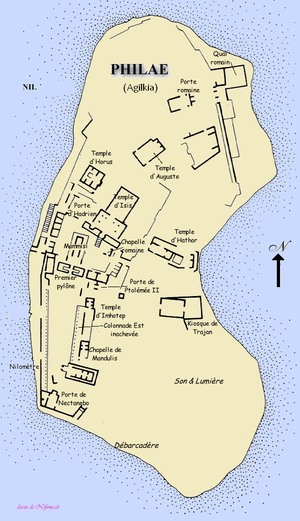
Plan de Agilkia, (Égypte).
Isis est une reine mythique et une déesse funéraire de l'Égypte antique. Le plus souvent, elle est représentée comme une jeune femme coiffée d'un trône ou, à la ressemblance d'Hathor, d'une perruque surmontée par un disque solaire inséré entre deux cornes de vache.
L'île d'Aguilkia, en arabe جزیره آگیلکیا, est une île d'Égypte baignée par les eaux du lac de retenue de l'ancien barrage d'Assouan. Elle accueille depuis 1974 les temples déplacés de l'île de Philæ engloutie sous les eaux depuis la construction du haut barrage d'Assouan mis en service en 1970. Ainsi, par abus de langage, elle est désormais appelée Philæ en lieu et place de l'ancienne île en raison de leur proximité et de leur ressemblance.
Philæ, aussi orthographiée Philae, en grec ancien Φιλαί / Philai, en égyptien ancien Pilak, P'aaleq, en arabe فيله, est une île d'Égypte submergée dans les années 1970 par la hausse du niveau du lac de retenue de l'ancien barrage d'Assouan à la suite de la construction du haut barrage. Les temples et monuments édifiés sur l'île aux époques pharaoniques et gréco-romaines ont été déplacés sur l'île voisine d'Aguilkia, aussi appelée Philæ par commodité, notamment auprès des touristes.